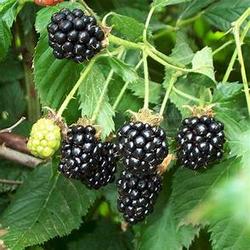
Label: Blackberry